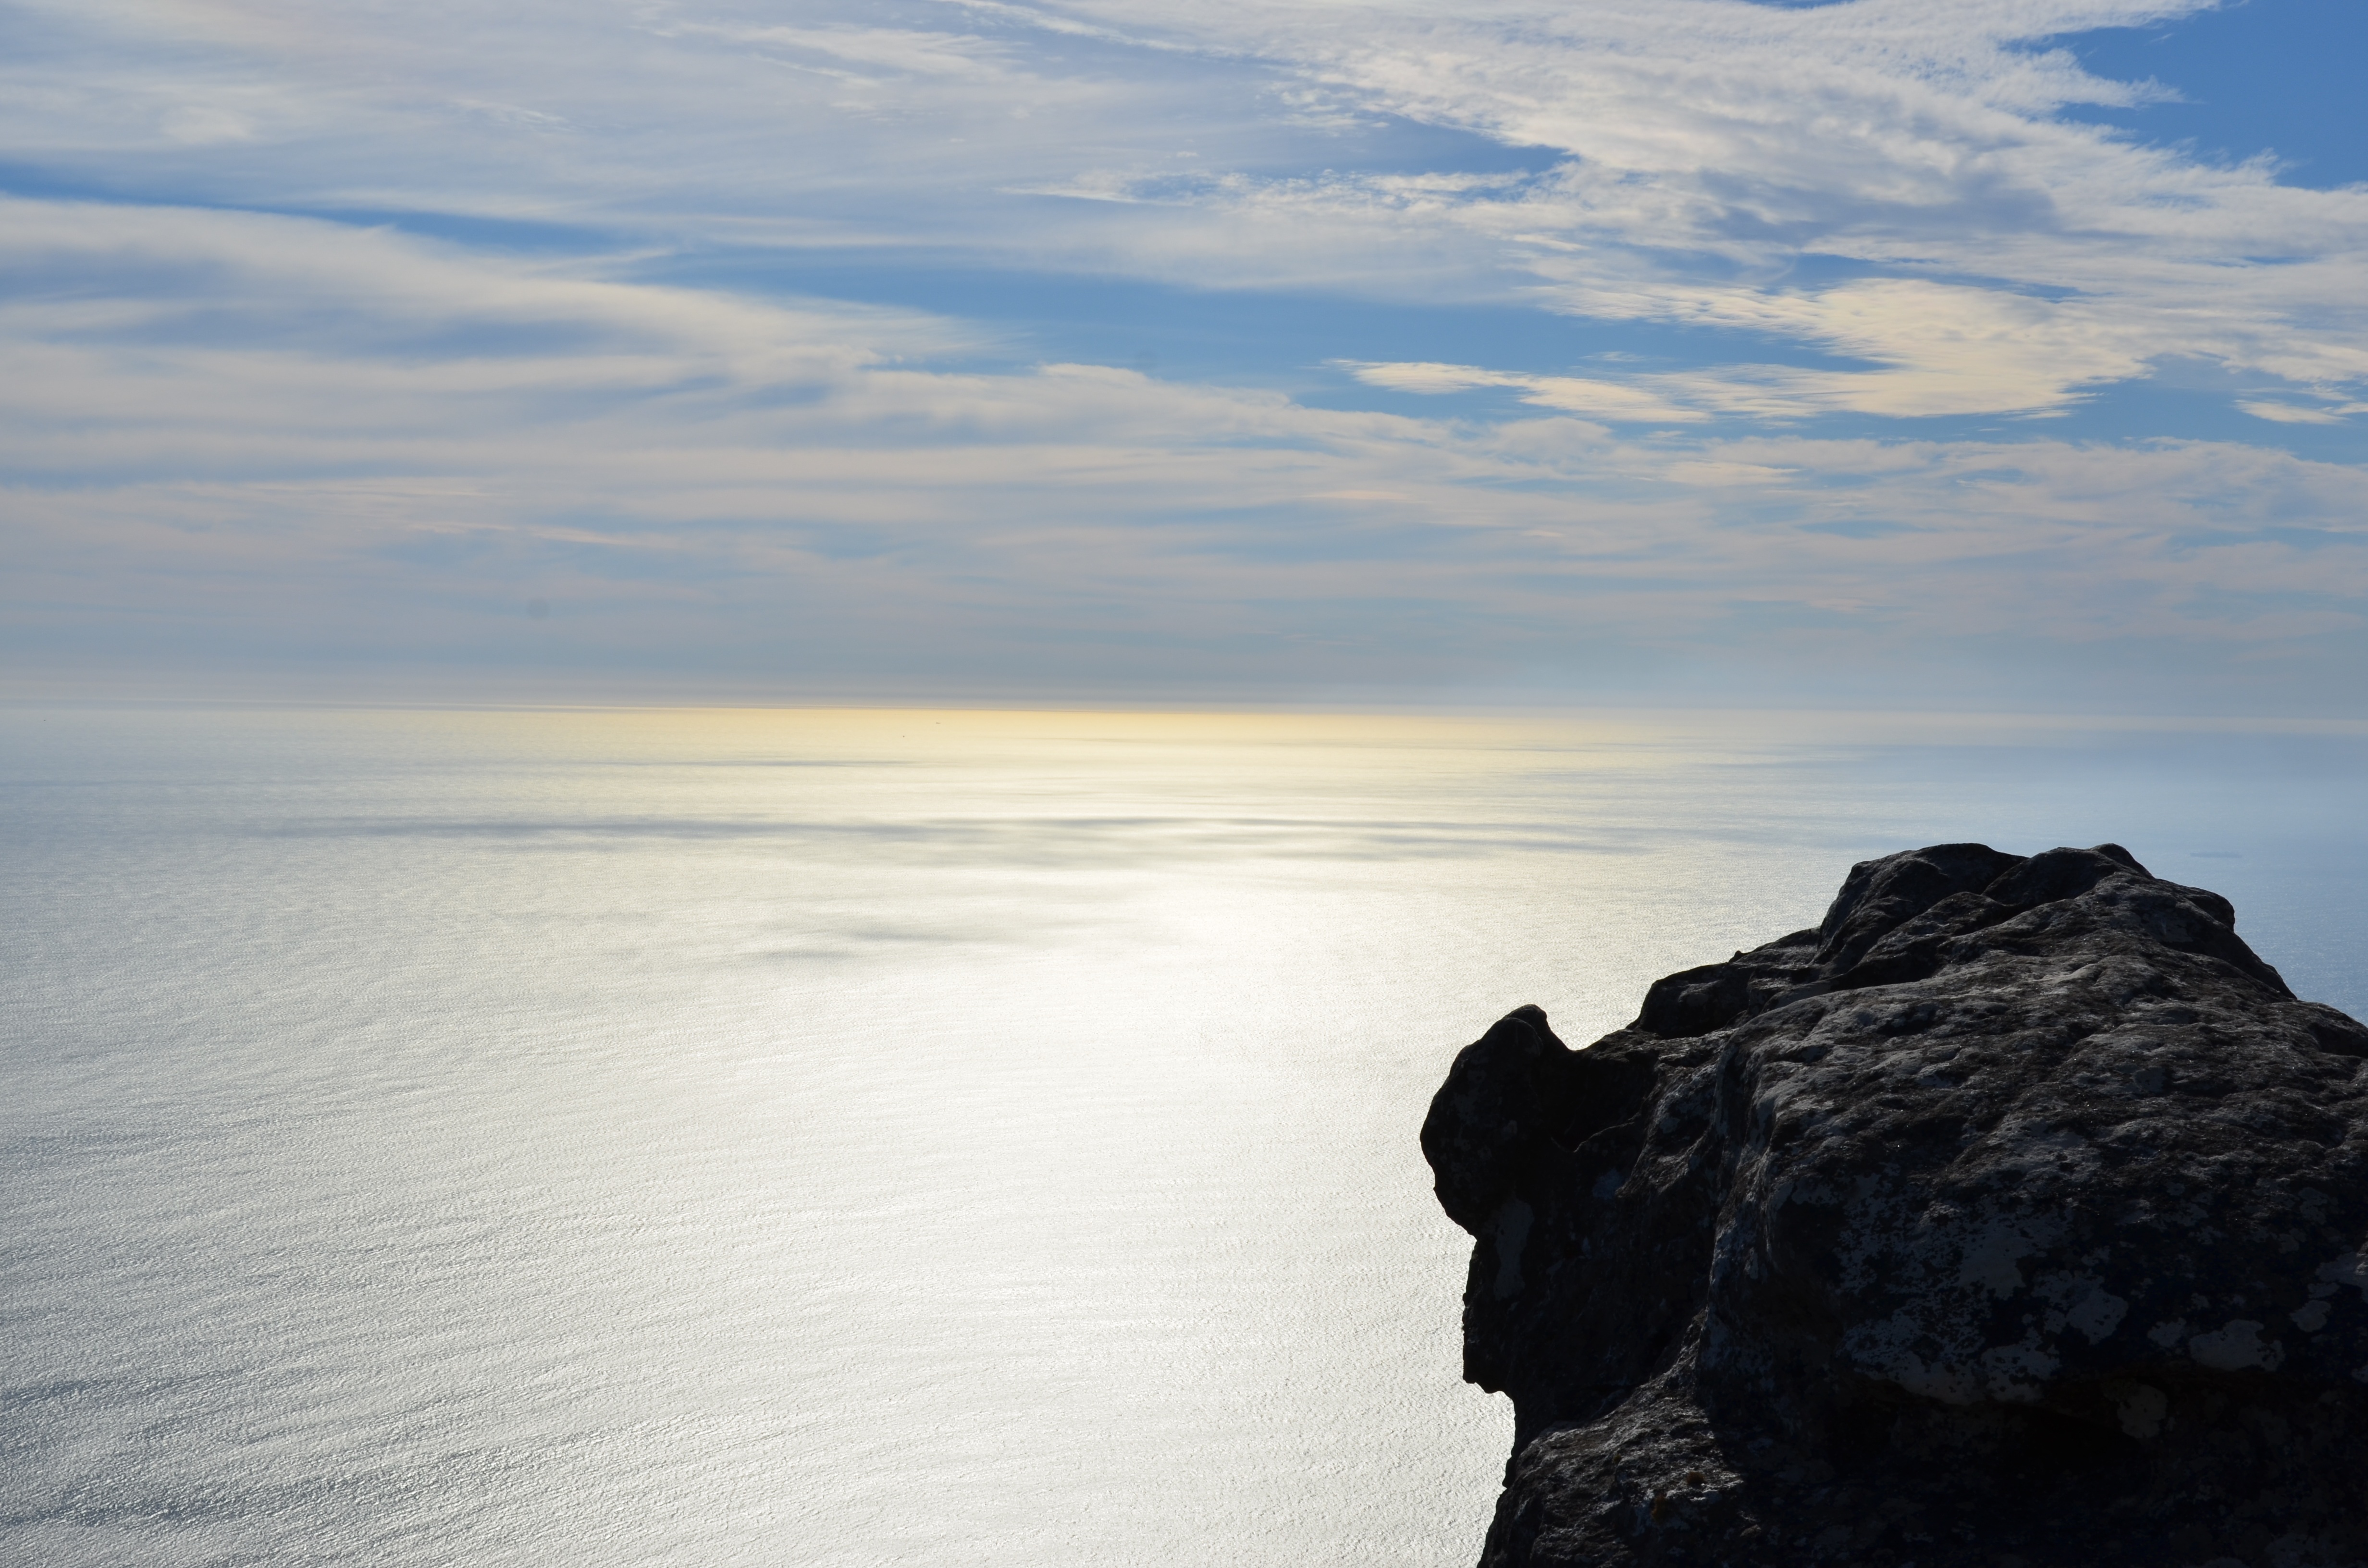
beach, sea, coast, water, nature, sand, rock, ocean, horizon, cloud, sky, sunrise, sunset, sunlight, morning, shore, wave, dawn, cliff, dusk, reflection, africa, bay, terrain, material, body of water, foresight, cape town, atmospheric phenomenon, wind wave